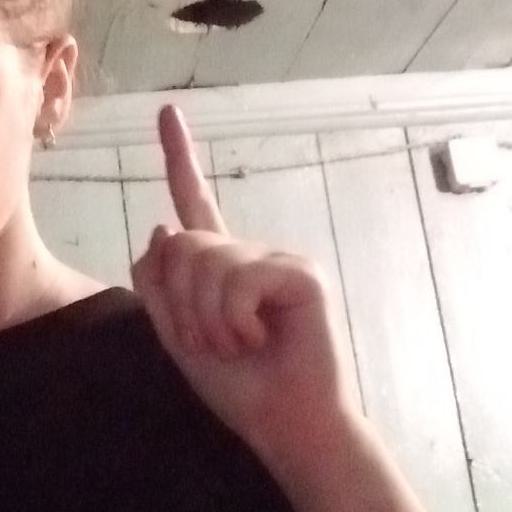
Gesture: one